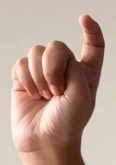
ASL sign: X